Folland Gnat

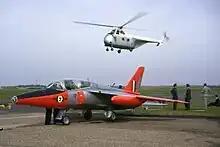
Folland Gnat at RAF Waterbeach, Cambridgeshire on Battle of Britain Day, 14 September 1963

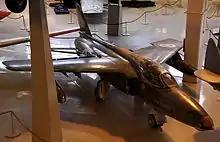
Folland Gnat Mk.1 (GN-101) in Aviation Museum of Central Finland.

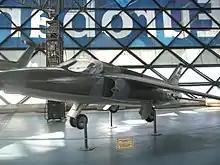
Folland Gnat with markings of SFR Yugoslav Air Force markings in Belgrade Aviation Museum.

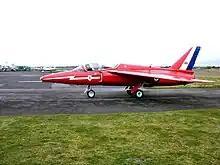
A former Red Arrows aircraft, "XR537"

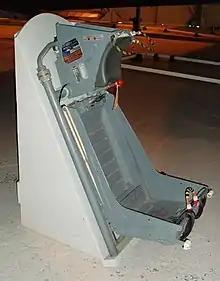
Folland Gnat ejection seat

Several Gnats survive including some airworthy examples (particularly in the United States and the United Kingdom) and others on public display.